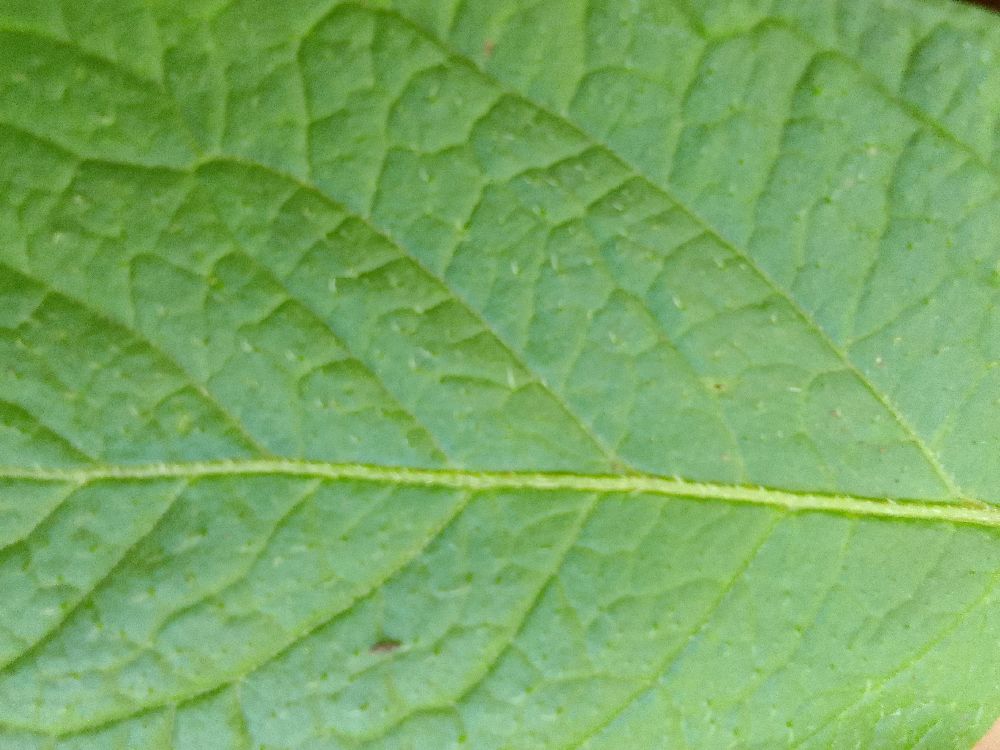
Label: Healthy